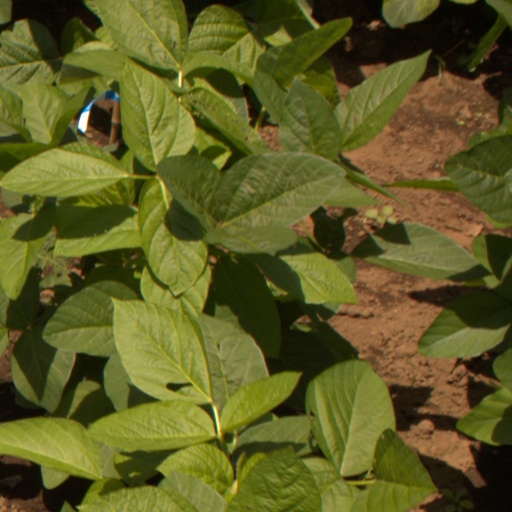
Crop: soybean